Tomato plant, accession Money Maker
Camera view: horizontal (90 deg, fisheye); turntable rotation: 0 degrees
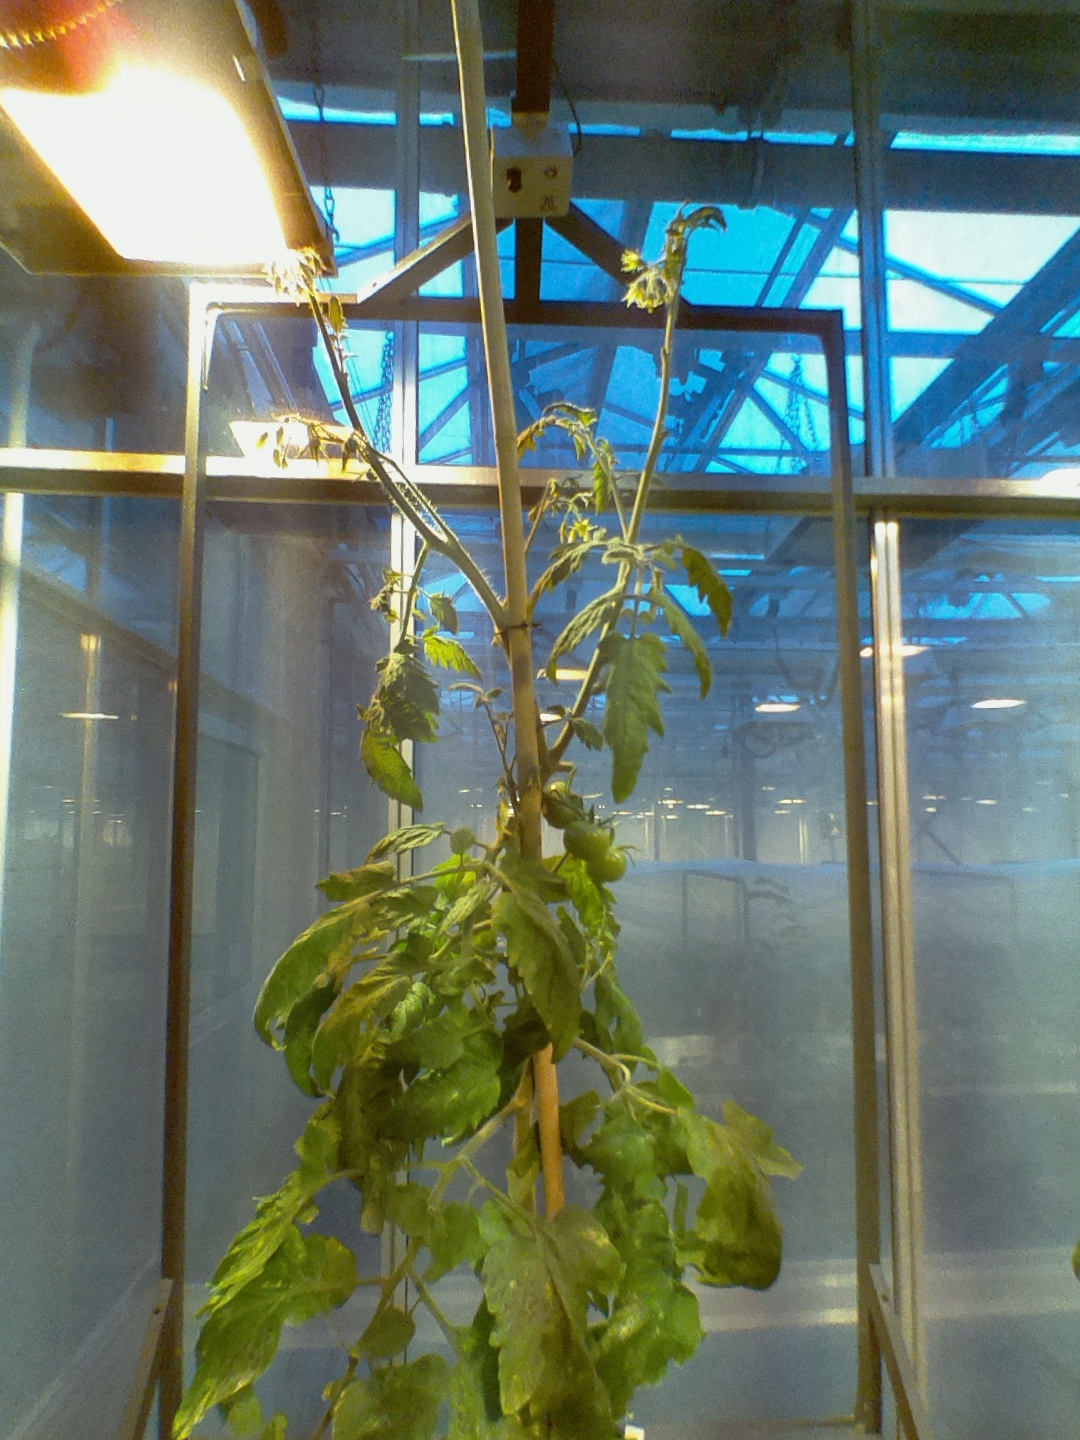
BBCH growth stage 74: 40%-50% of final fruit size